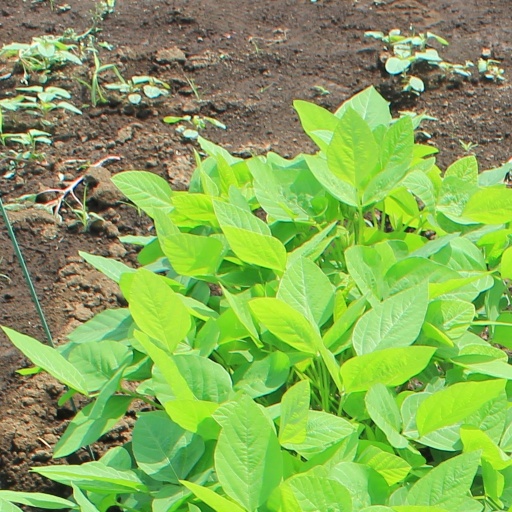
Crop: soybean